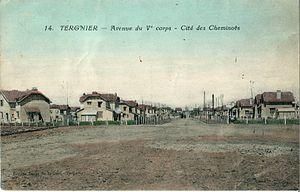
La cité-jardin est un concept théorisé par l'urbaniste britannique Ebenezer Howard en 1898, dans son livre To-morrow : A peaceful path to real reform. C'est une manière de penser la ville qui s'oppose à la ville industrielle polluée et dont on ne contrôle plus le développement pendant la révolution industrielle et qui s'oppose également à la campagne. Son concept est mis en application par Raymond Unwin dans la réalisation des villes de Letchworth Garden City et de Welwyn Garden City, au nord de Londres, ainsi que d'une « banlieue-jardin » immédiatement au nord du quartier londonien de Hampstead, baptisée Hampstead Garden Suburb. Puis le modèle se répand un peu partout dans le monde.
Tergnier est une commune française située dans le département de l'Aisne, en région Hauts-de-France.
Une cité ouvrière est un « ensemble concerté d’habitat ouvrier, généralement mono-familial » selon la définition usitée par les services de l'Inventaire du patrimoine culturel français. Elle constitue, à l’origine, une zone essentiellement résidentielle exclusivement destinée aux ouvriers d’une même usine et à leur famille. Elle peut être accompagnée d’équipements collectifs. Dans la plupart des cas, elle est mise à disposition par le patron de l’usine.